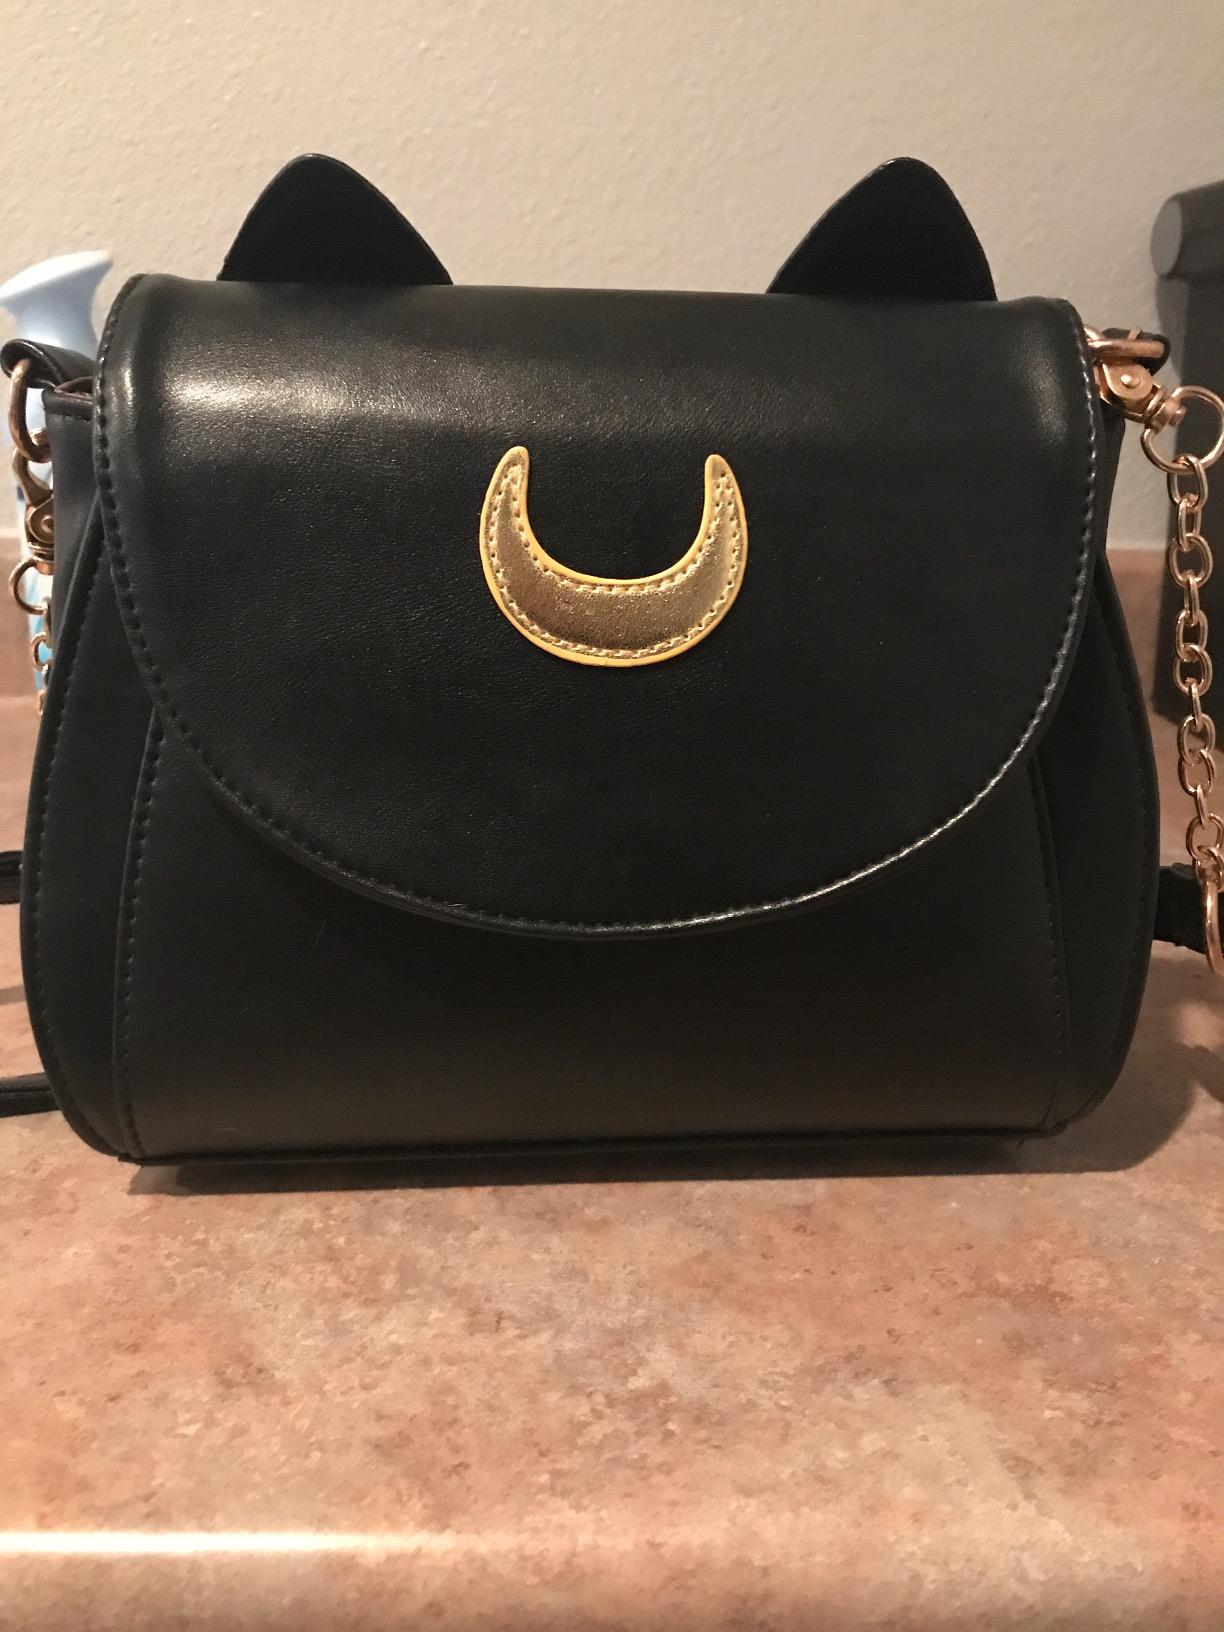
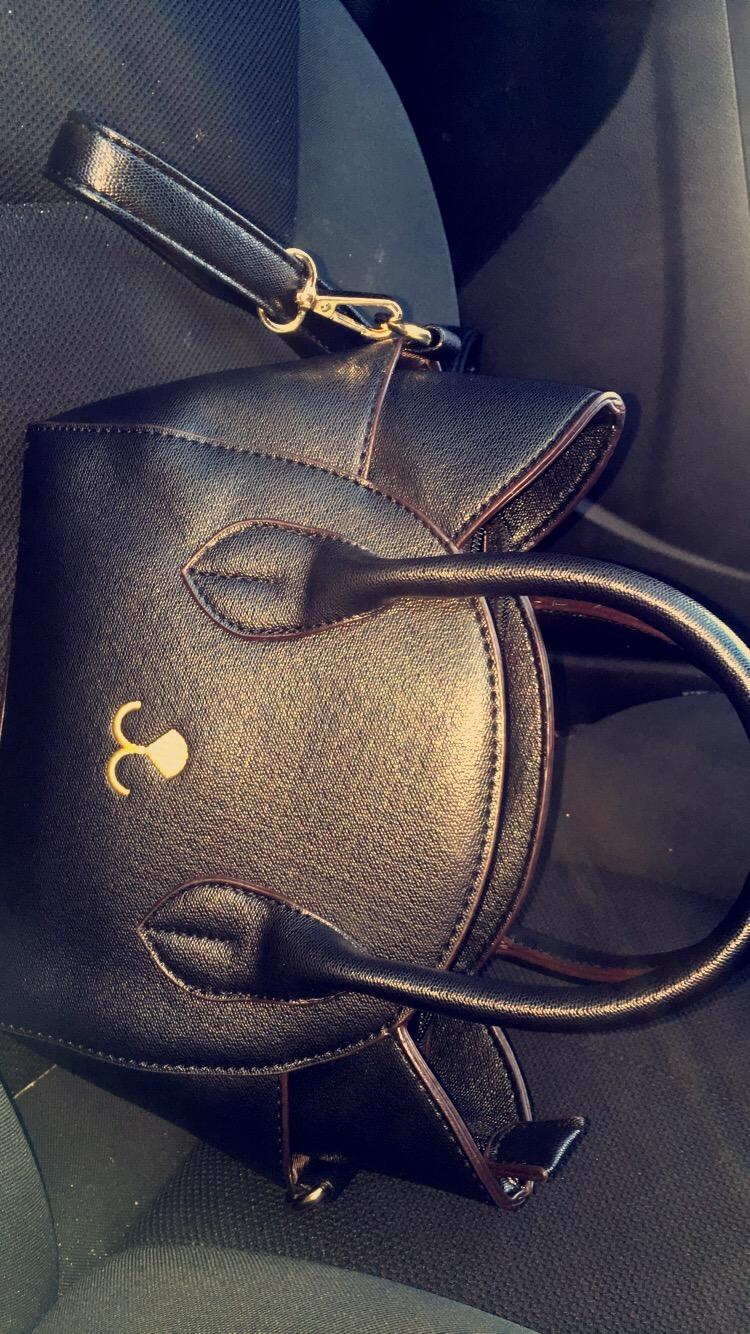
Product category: accessories_handbag
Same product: no